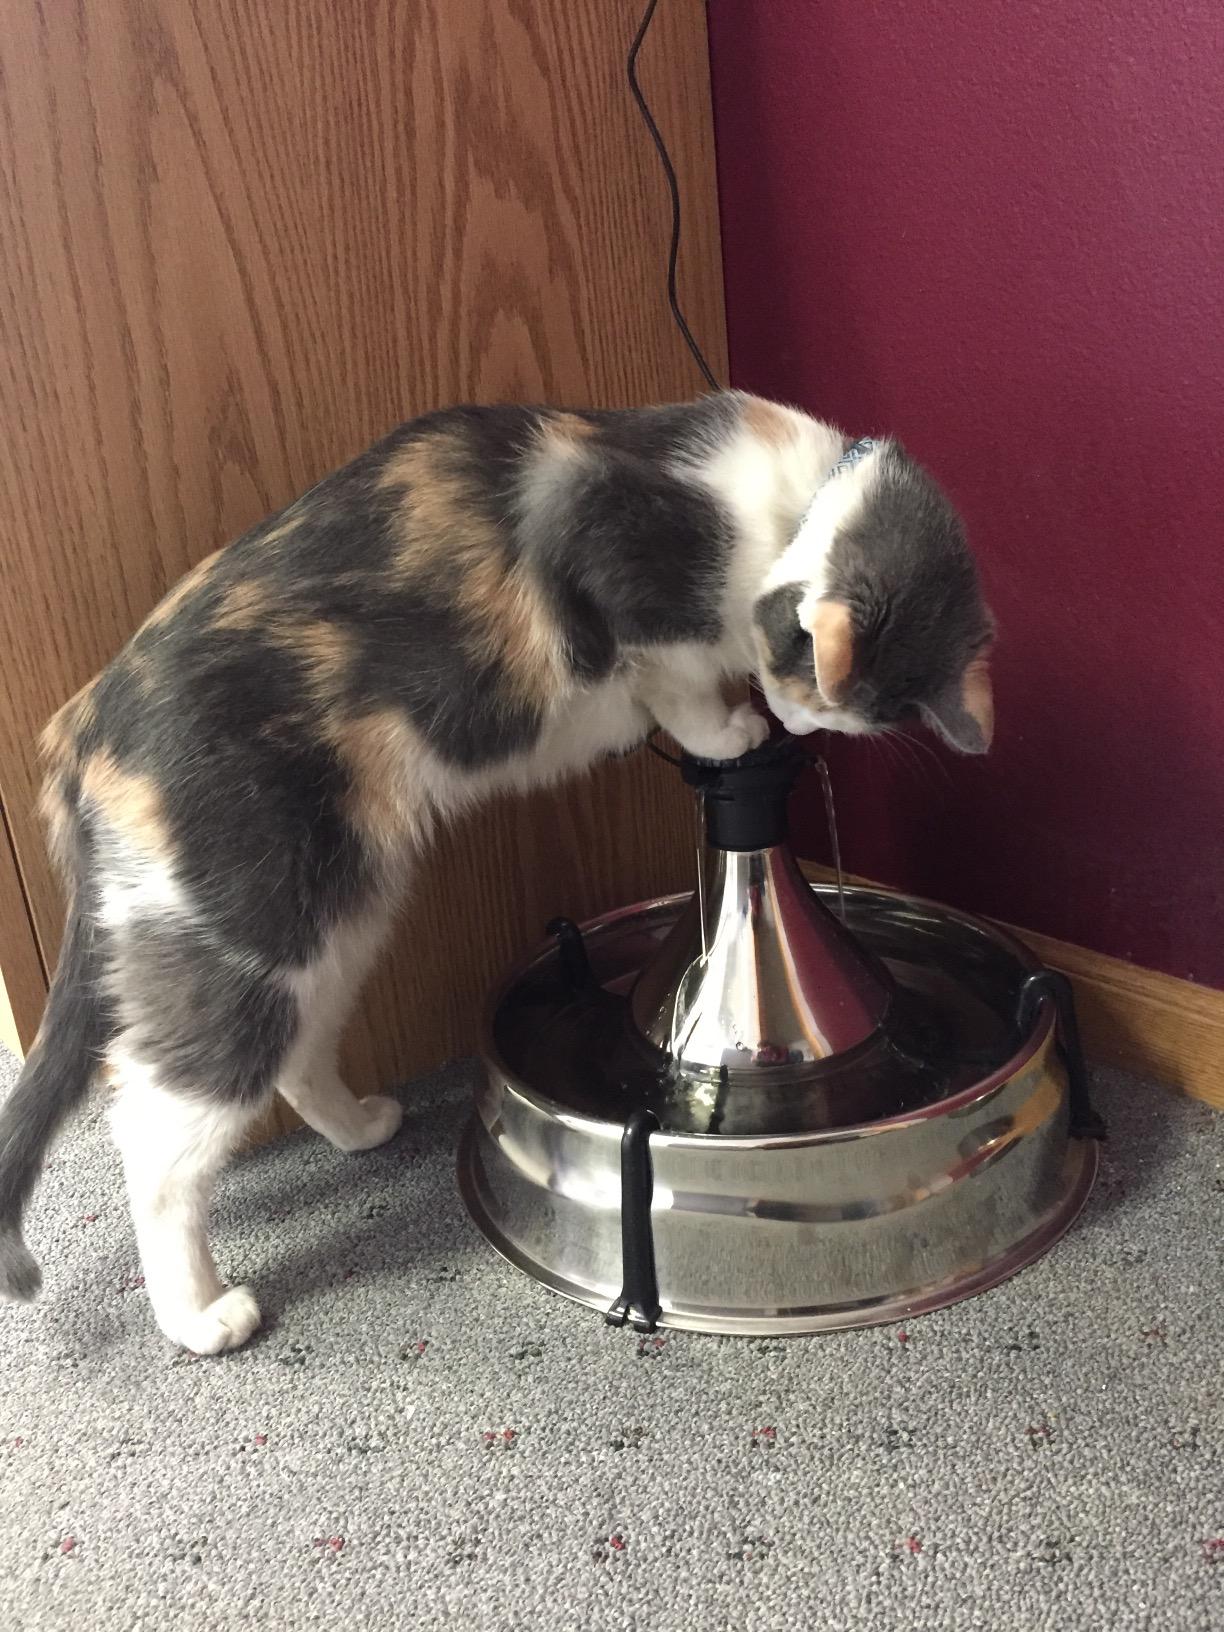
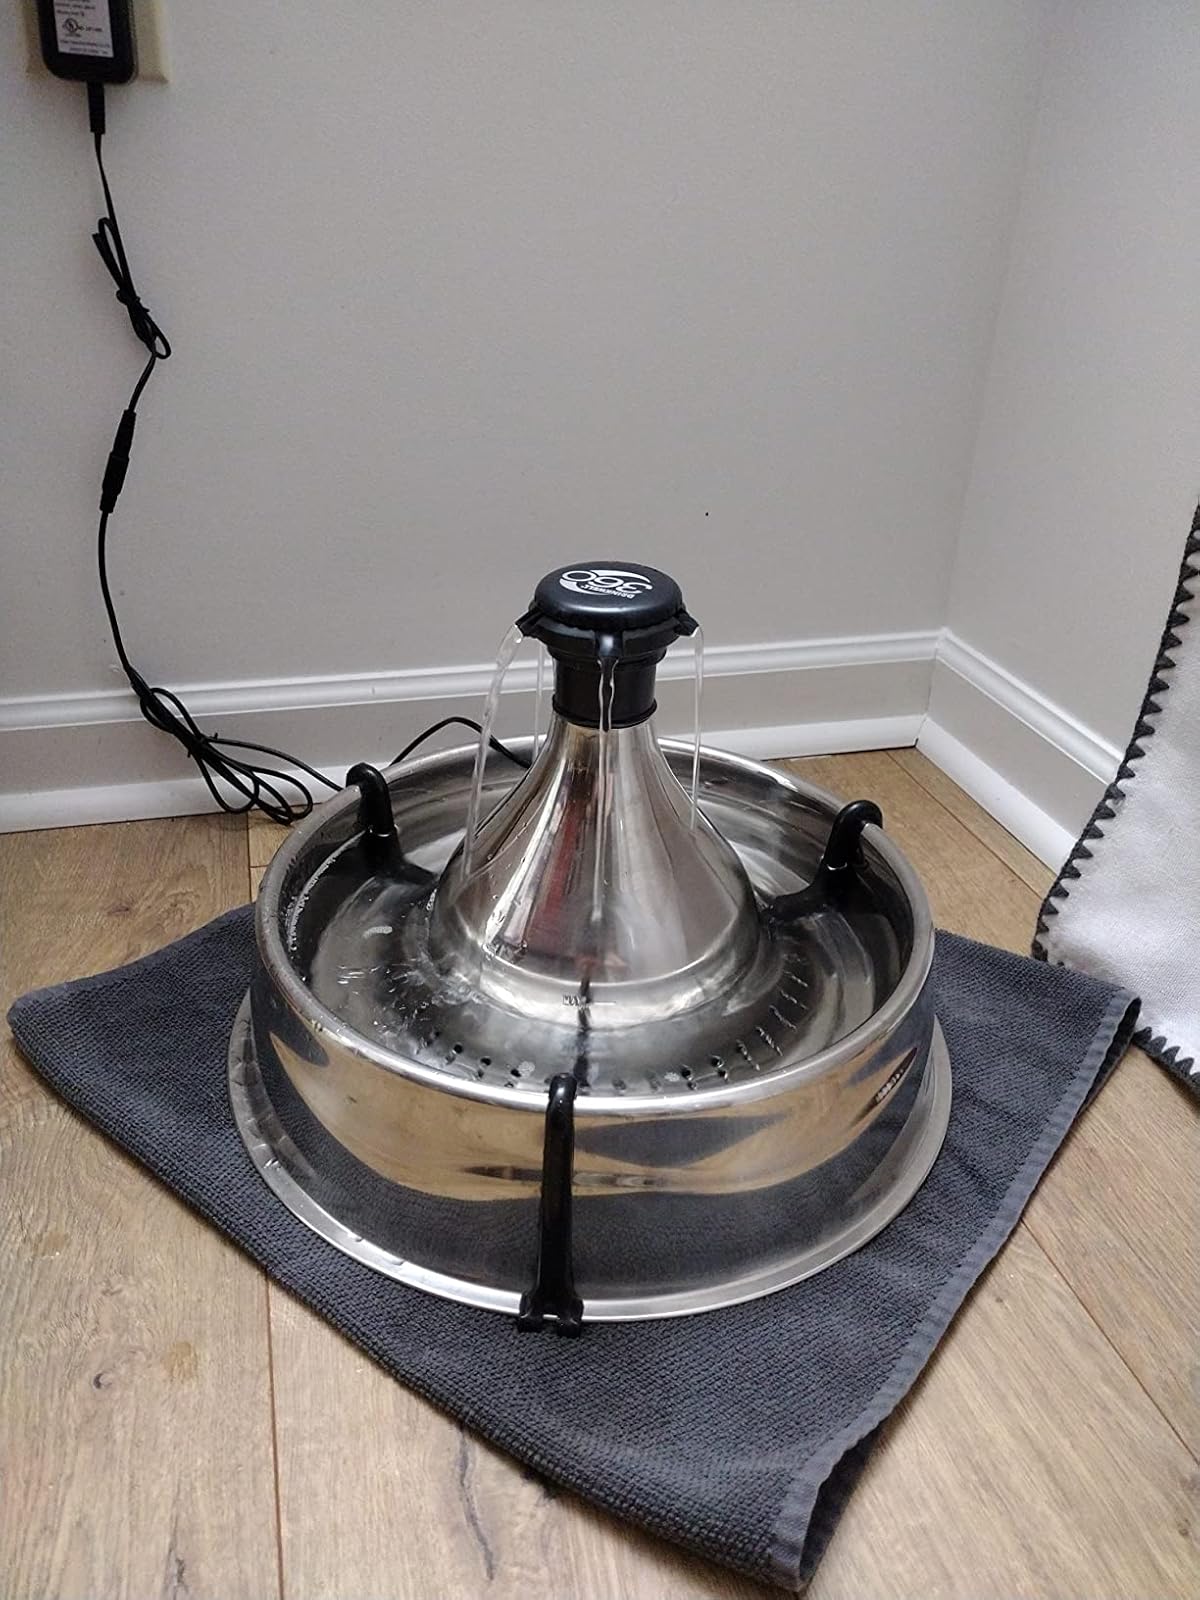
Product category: items_bowl
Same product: yes